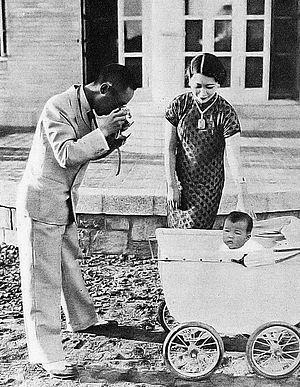
Aisin Gioro Huisheng est une princesse de la famille royale mandchoue. Elle est la fille aînée de Pujie et de sa femme japonaise, la noble Hiro Saga. Son oncle, Puyi, est le dernier empereur de la dynastie Qing.